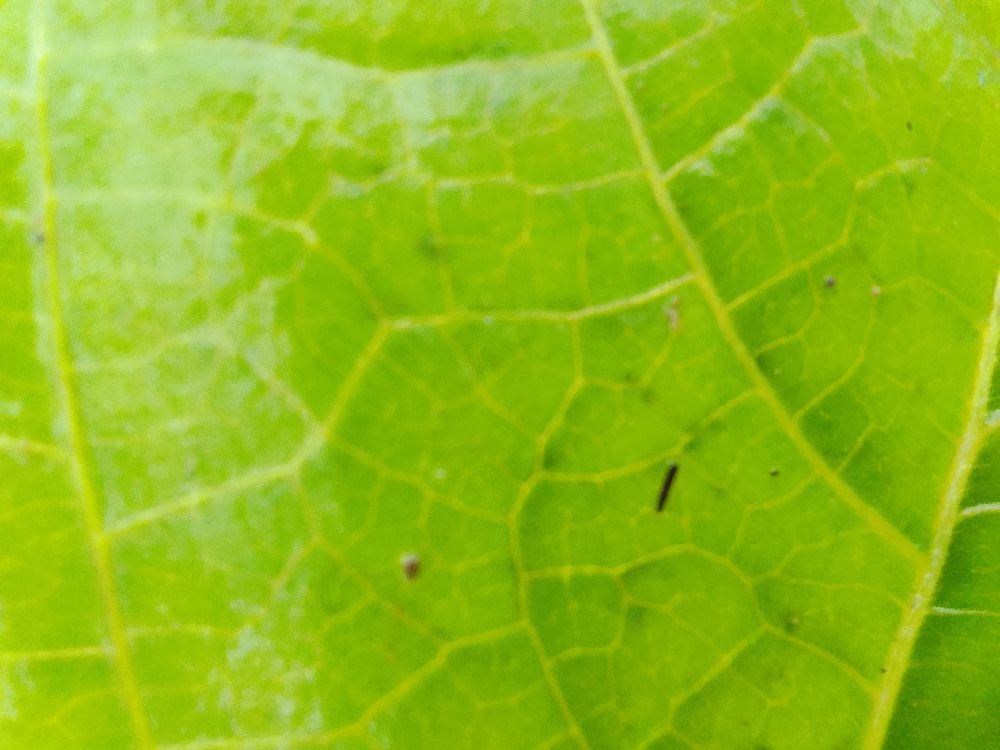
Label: healthy